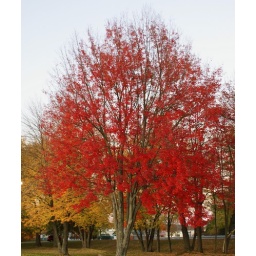
Beautiful red tree in South Deerfield, Ma